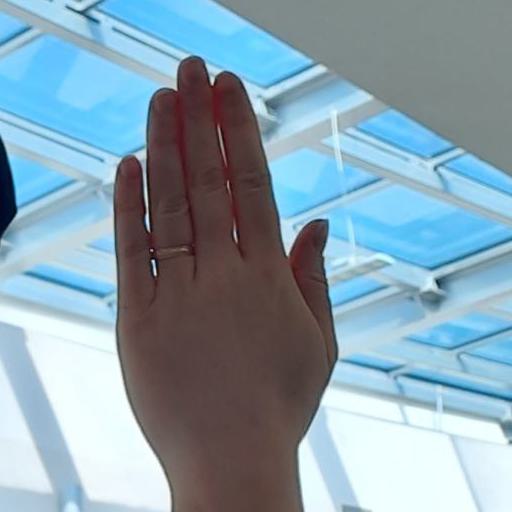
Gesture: stop_inverted